Cellulose

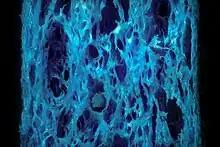
Cellulose under a microscope.

Cellulose has no taste, is odorless, is hydrophilic with the contact angle of 20–30 degrees, is insoluble in water and most organic solvents, is chiral and is biodegradable. It was shown to melt at 467 °C in pulse tests made by Dauenhauer "et al." (2016). It can be broken down chemically into its glucose units by treating it with concentrated mineral acids at high temperature.